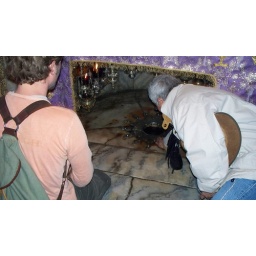
The silver star on the floor is in the cave beneath the altar in the Church of the nativity and represents the birthplace of Jesus.